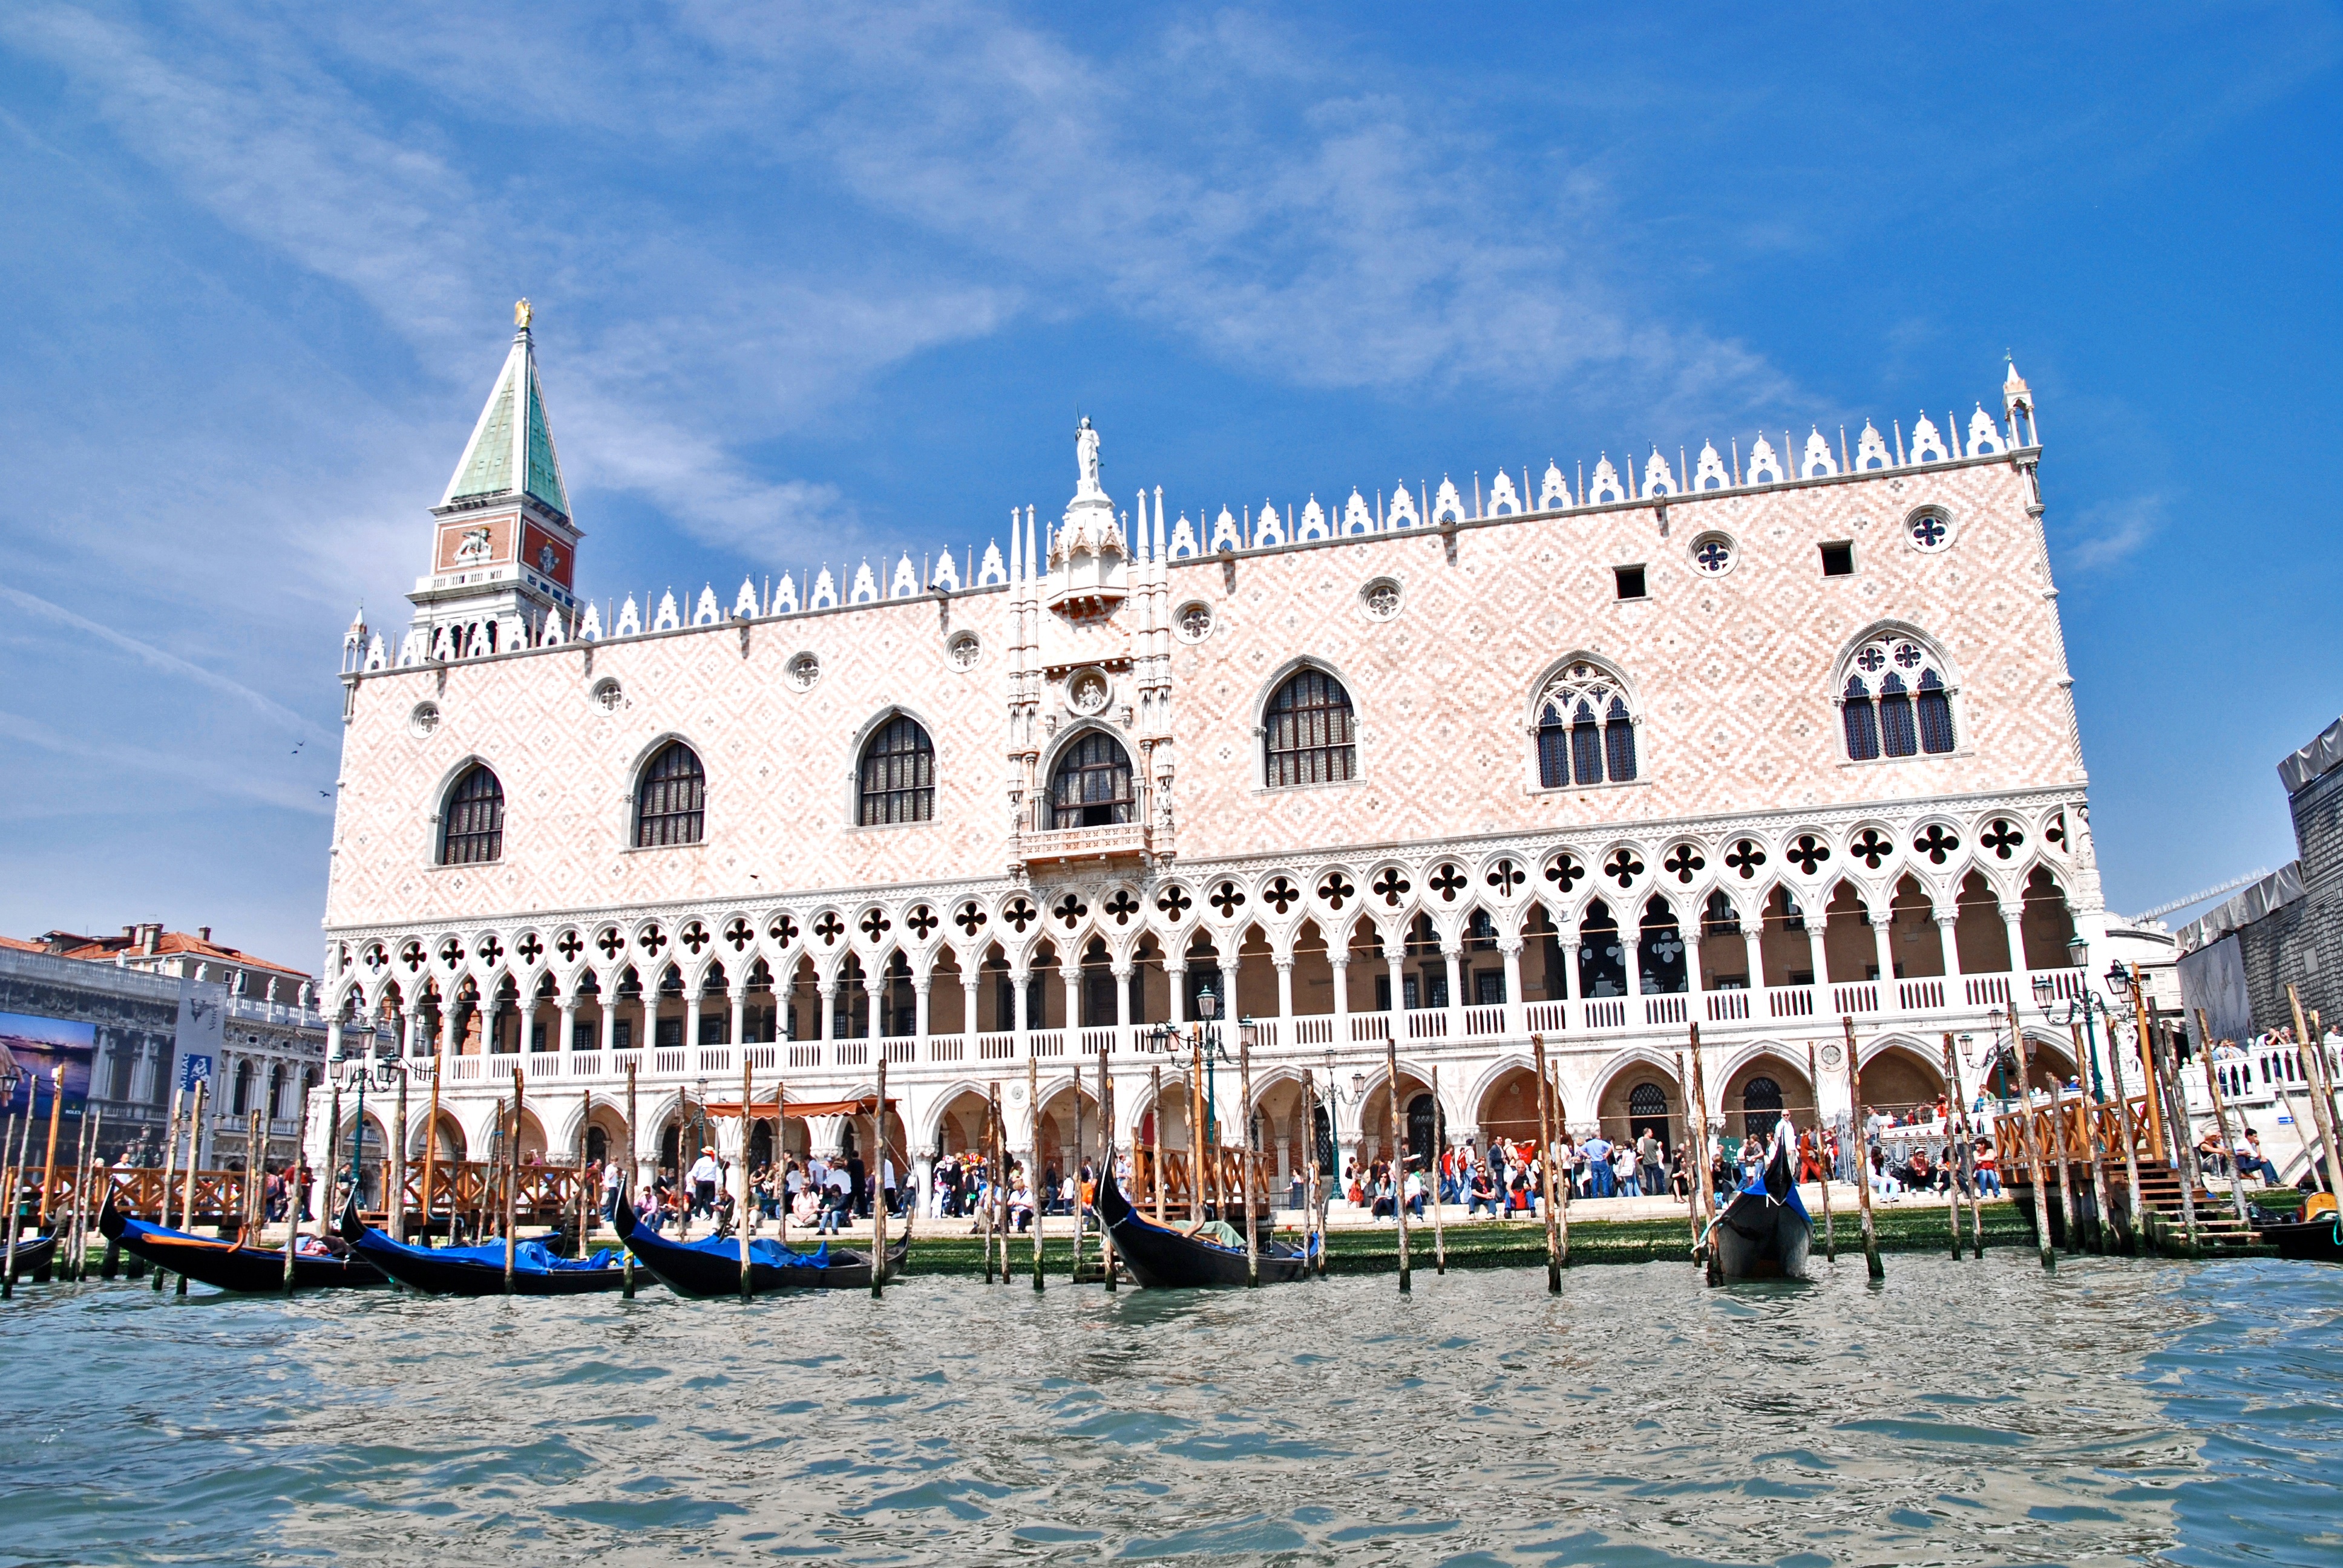
boat, palace, vehicle, tourism, waterway, boating, gondola, watercraft, tours